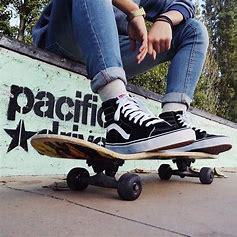
Brand: Vans
Model: Skate